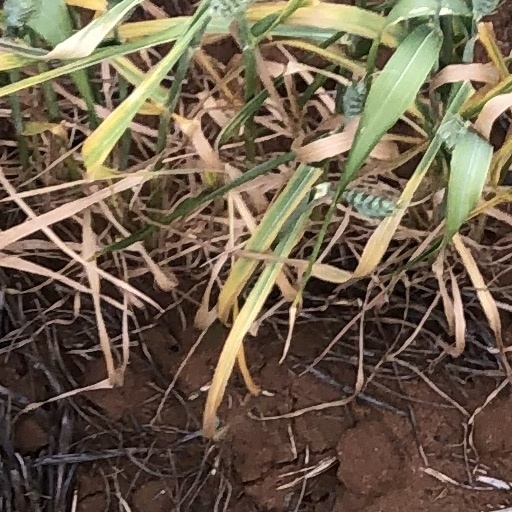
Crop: wheat